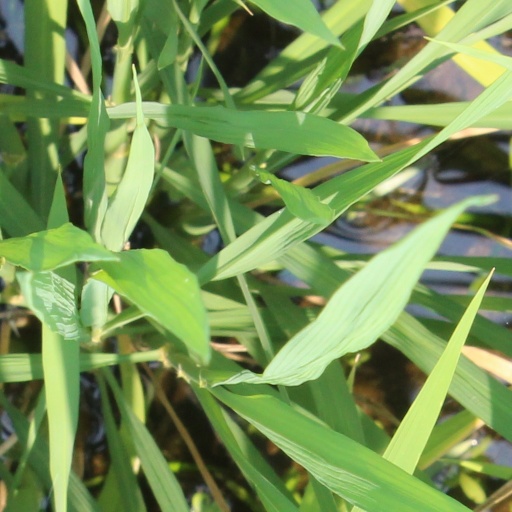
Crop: rice